HNLMS Jacob van Heemskerck (1906)

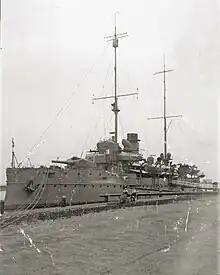
"Jacob van Heemskerck" in the 1920s.

The ship was built at the Rijkswerf in Amsterdam. Prince Henry of the Netherlands attended the launch ceremony and christened the ship on 22 September 1906. The ship was commissioned on 22 April 1908. The same year she, together with the s "Friesland" and "Gelderland" were sent to patrol the Venezuelan coast during the Second Castro Crisis.